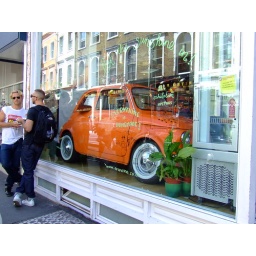
Notting Hill...Portobello Market. This pizza shop had a car in the window and displayed pizzas in the car window.